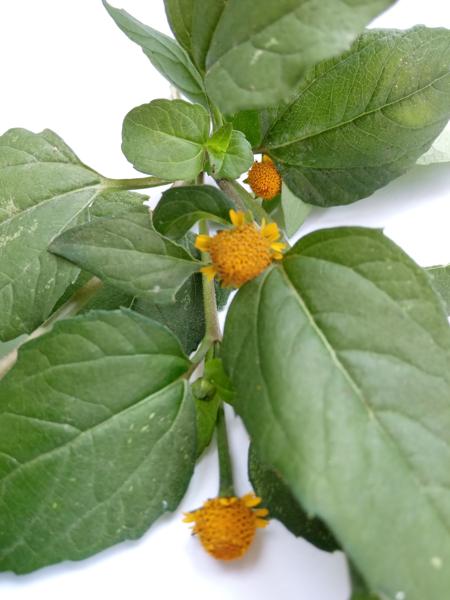
Weed species: Synedrella nodiflora